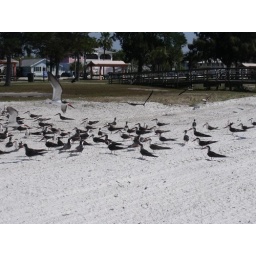
the black skimmer flock with one bird flying above